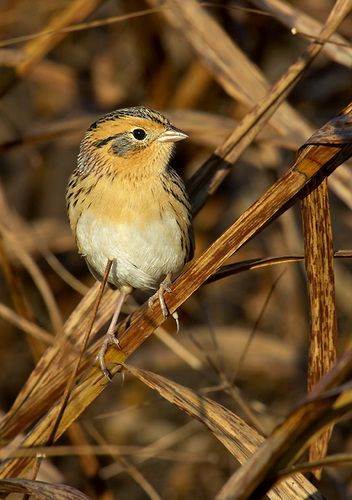
this small bird has a white breast and is orange and black everywhere else, and it has a small beak.
this bird h as a short brown bill, a white eyering, and a gray cheek patch.
this bird has a yellow and white breast, yellow throat and eyebrow and cream bill.
brown bird with white belly and black cheek patch and crown.
this is a small, yellow bird with black stripes on the crown and wingbars.
this bird has wings that are black with a yellow and white body
this particular bird has a belly that is white and yellow
this small bird has a white chest, and orange upper body, and has black specks in its wings.
this small bird has a yellow breast and white eyerings.
this bird has wings that are black and has a white belly
Species: Le Conte Sparrow